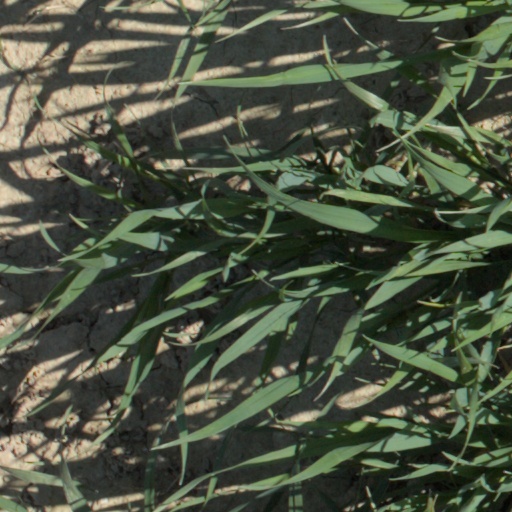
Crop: wheat